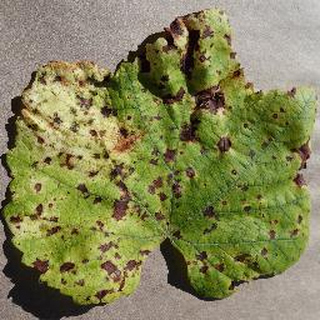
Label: grape_leaf_blight